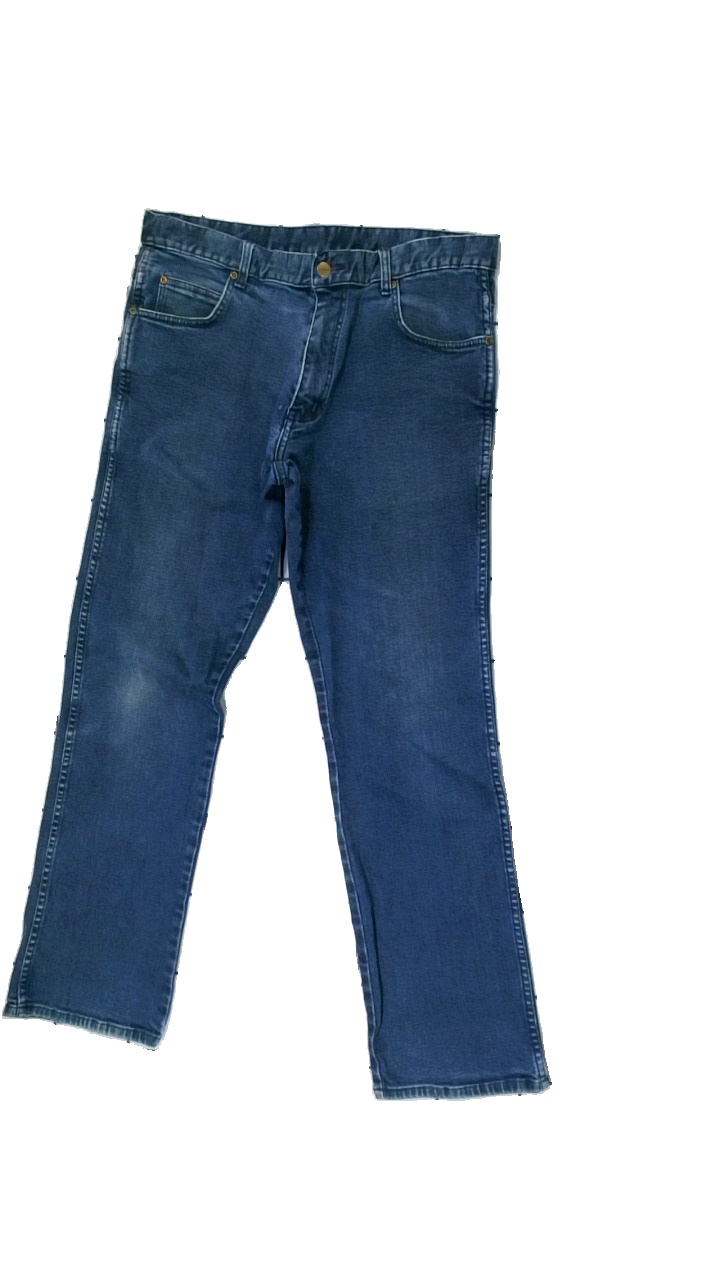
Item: Jeans (Men)
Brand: Missing
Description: Blue straight jeans
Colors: Blue
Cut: Regular
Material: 100% Cotton
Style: Denim
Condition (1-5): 5
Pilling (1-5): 5
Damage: stain
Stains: Minor
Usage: Reuse
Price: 50-100